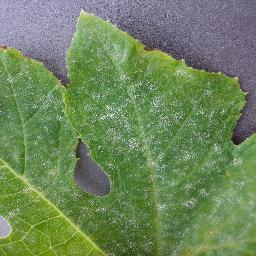
Label: Squash___Powdery_mildew